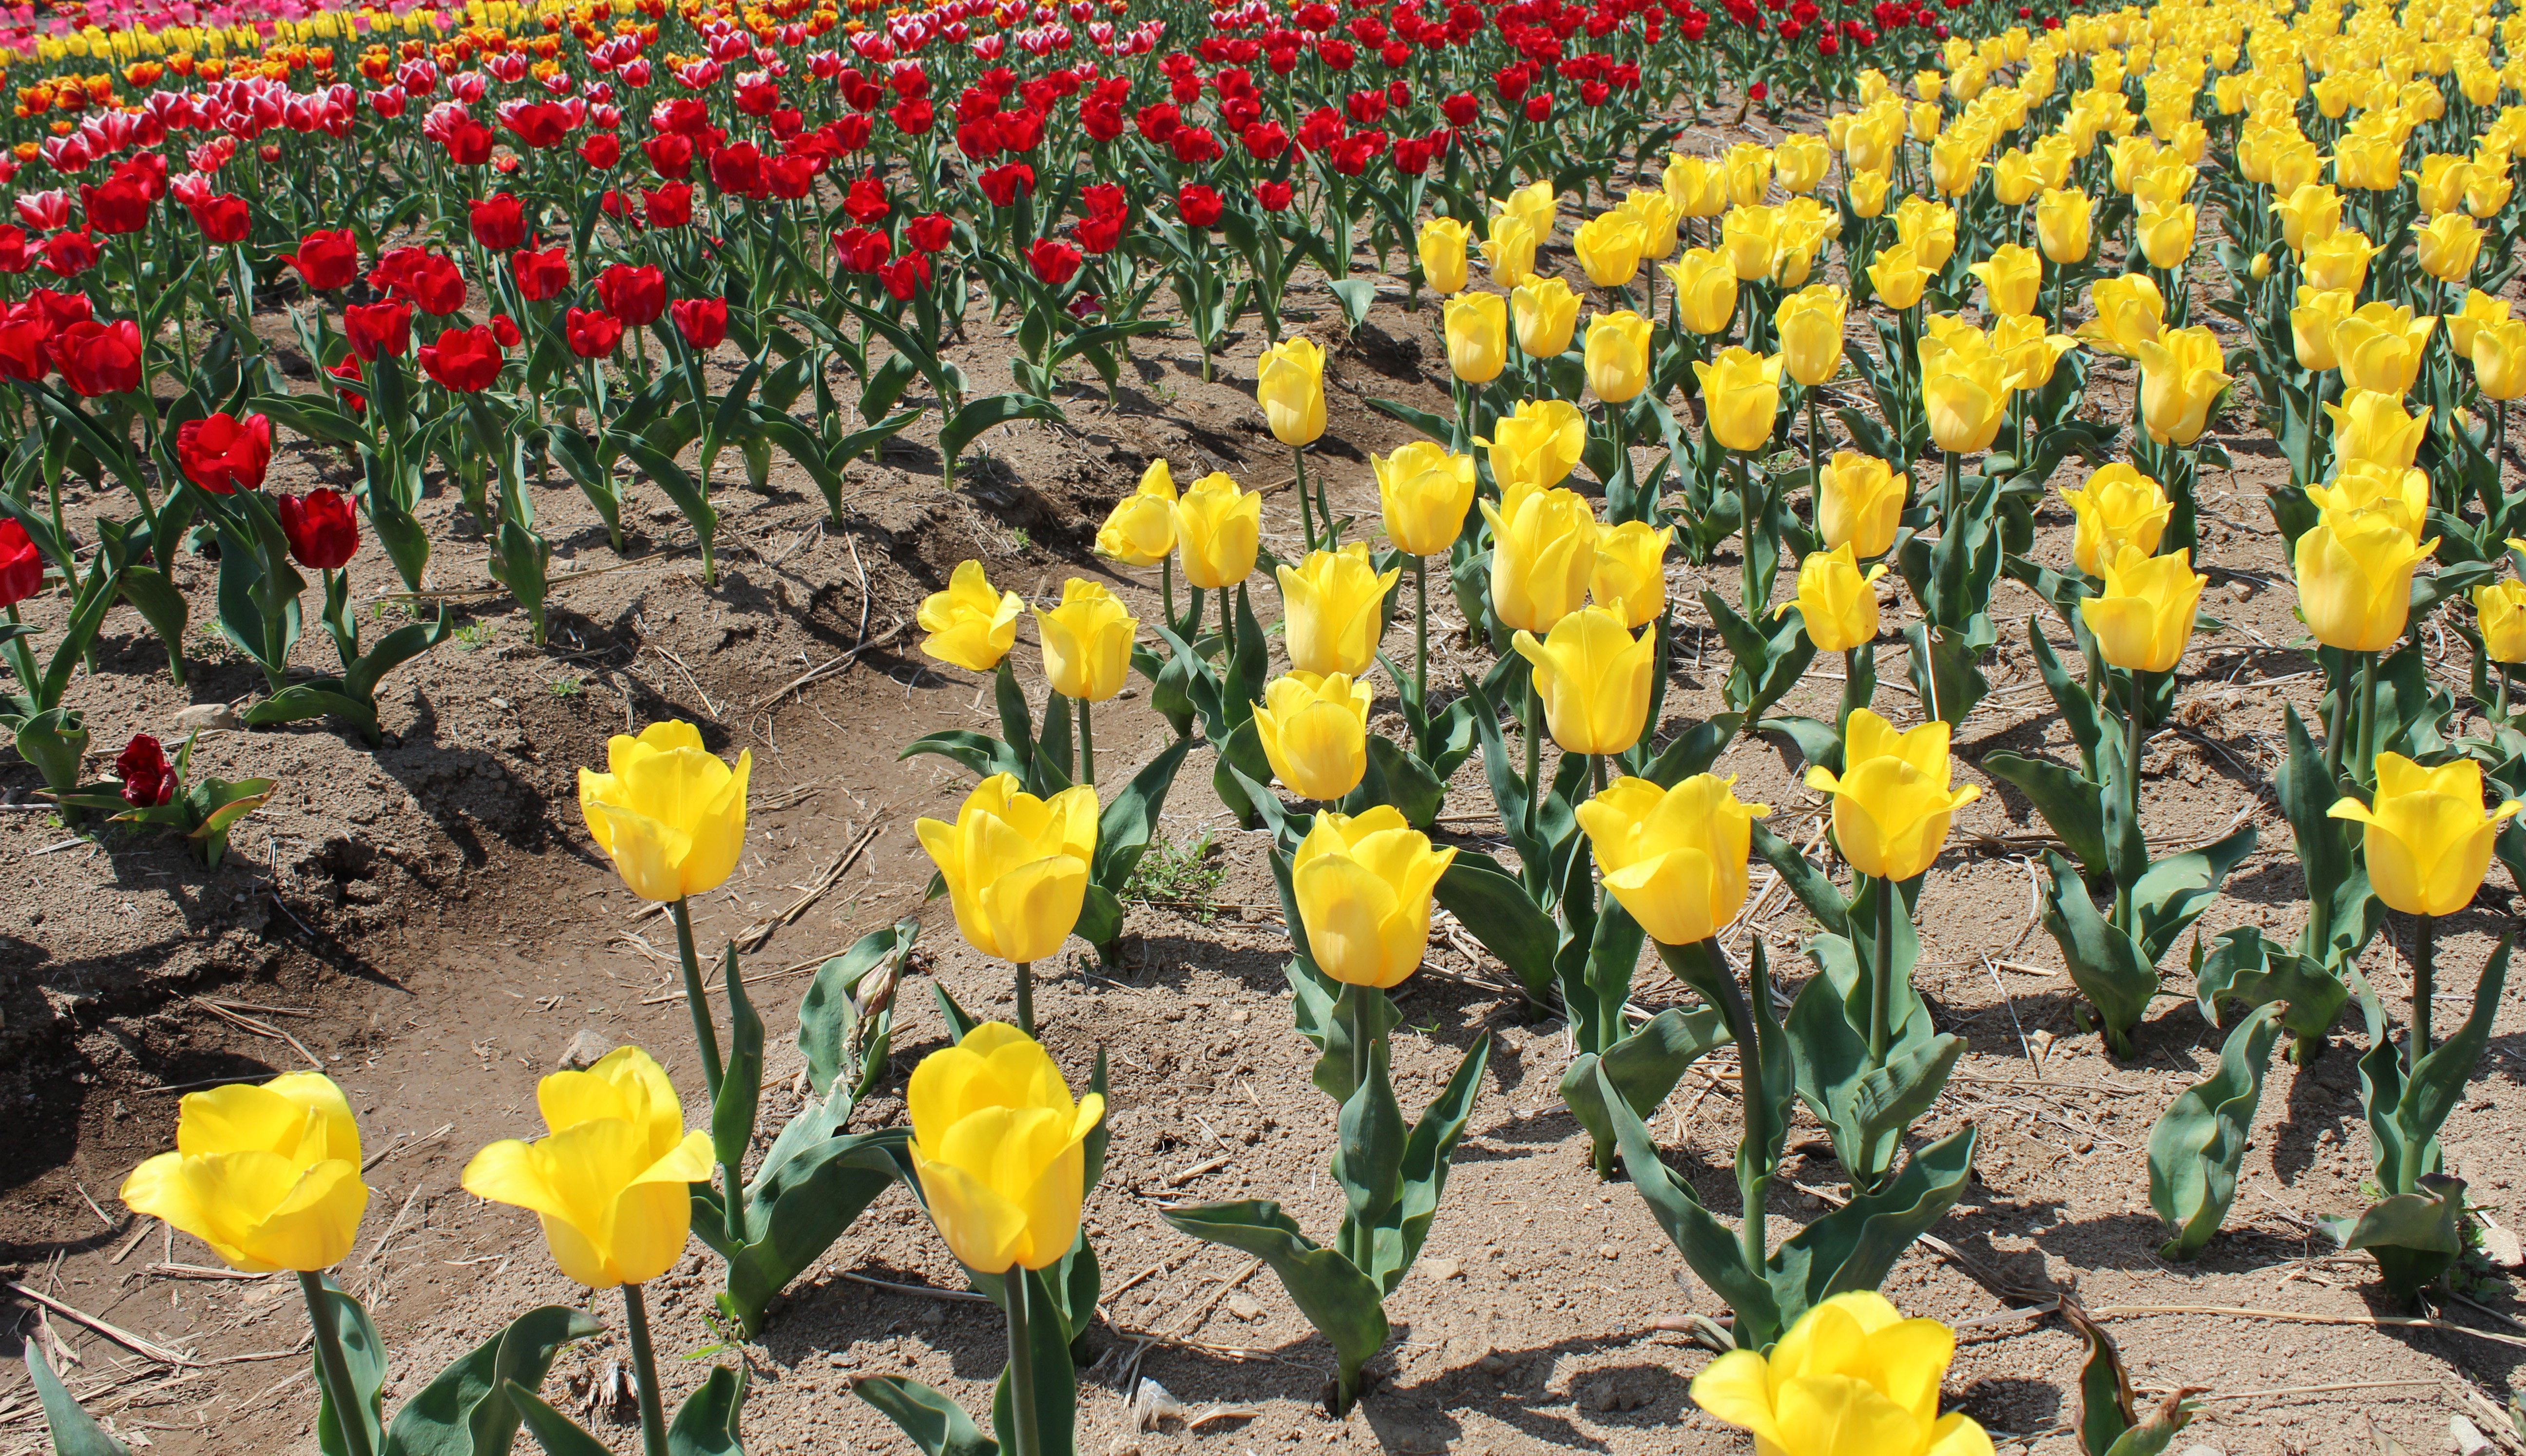
plant, field, flower, tulip, botany, yellow, flowers, flowering plant, flower gardens, land plant